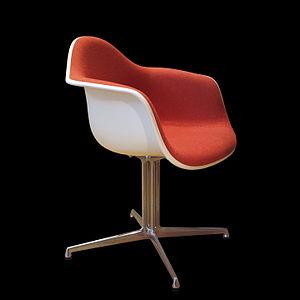
Charles Ormond Eames Jr., dit Charles Eames, est un designer, architecte et cinéaste américain, né le 17 juin 1907 à Saint-Louis et mort dans la même ville le 21 août 1978. Il a principalement travaillé avec sa femme Ray Eames au sein du Eames Office.